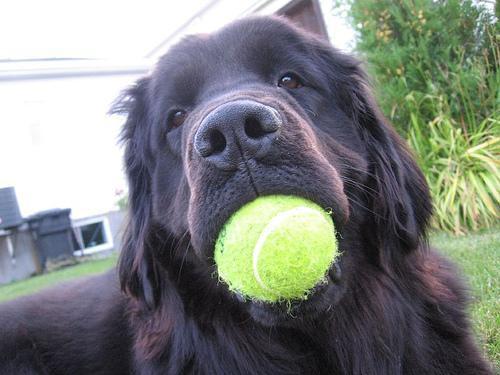
Newfoundland